Cincinnati Museum Center

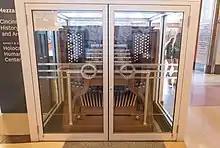
The Grand E.M. Skinner Concert Organ

The Grand E.M. Skinner Concert Organ is a blend of two former instruments. The primary instrument was the Skinner Opus 660, which was installed at Immaculate Conception Roman Catholic Church in East Germantown, a neighborhood of Philadelphia. The other portion is an antiphonal division, originally a smaller organ (Skinner Opus 726) in Powel Crosley Jr.'s Cincinnati residence, Pinecroft. The Opus 660 portion speaks from hidden chambers behind grills on either side of the hallway and stairs, grills that formerly fronted the terminal's ticket windows. The Opus 726 portion speaks from a chamber behind a window above the history museum entrance. Both instruments were built in 1929, when the station building began construction. The Skinner Opus 660 was sold to the museum center in 1987, which installed it during its 1990s renovations.